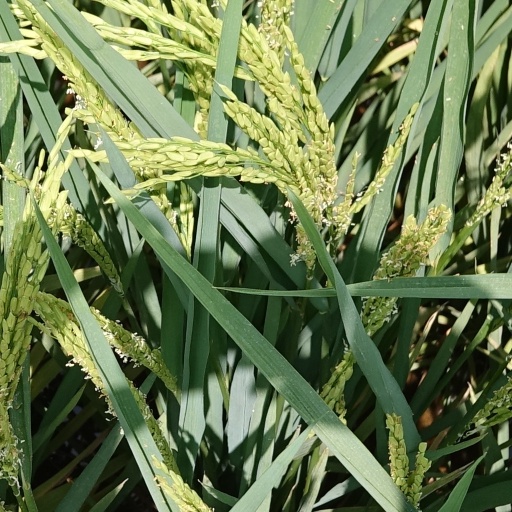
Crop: rice